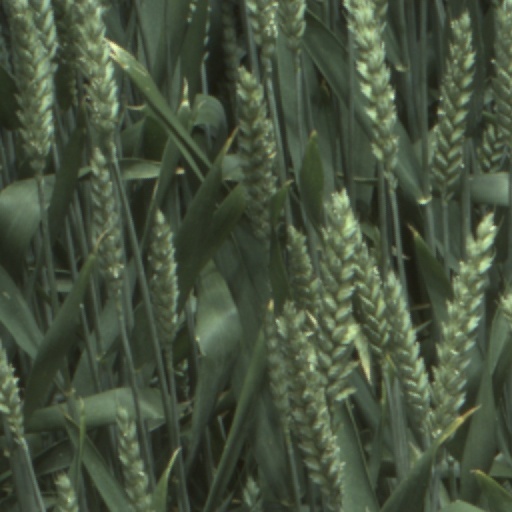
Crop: wheat